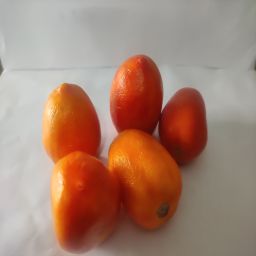
Crop: Tomato
Quality: Ripe